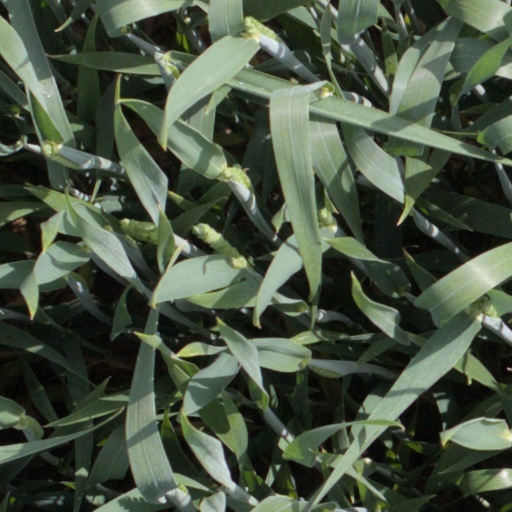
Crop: wheat